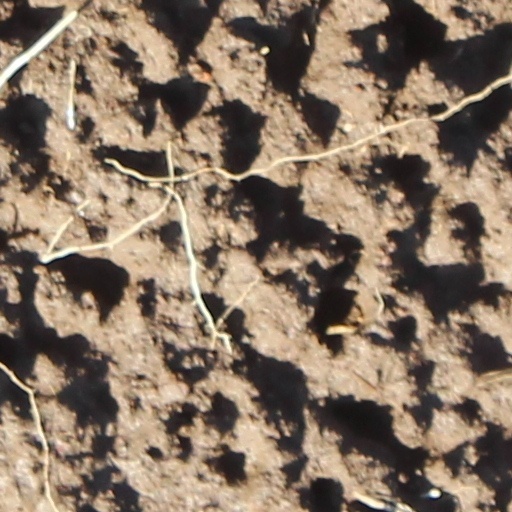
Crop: wheat